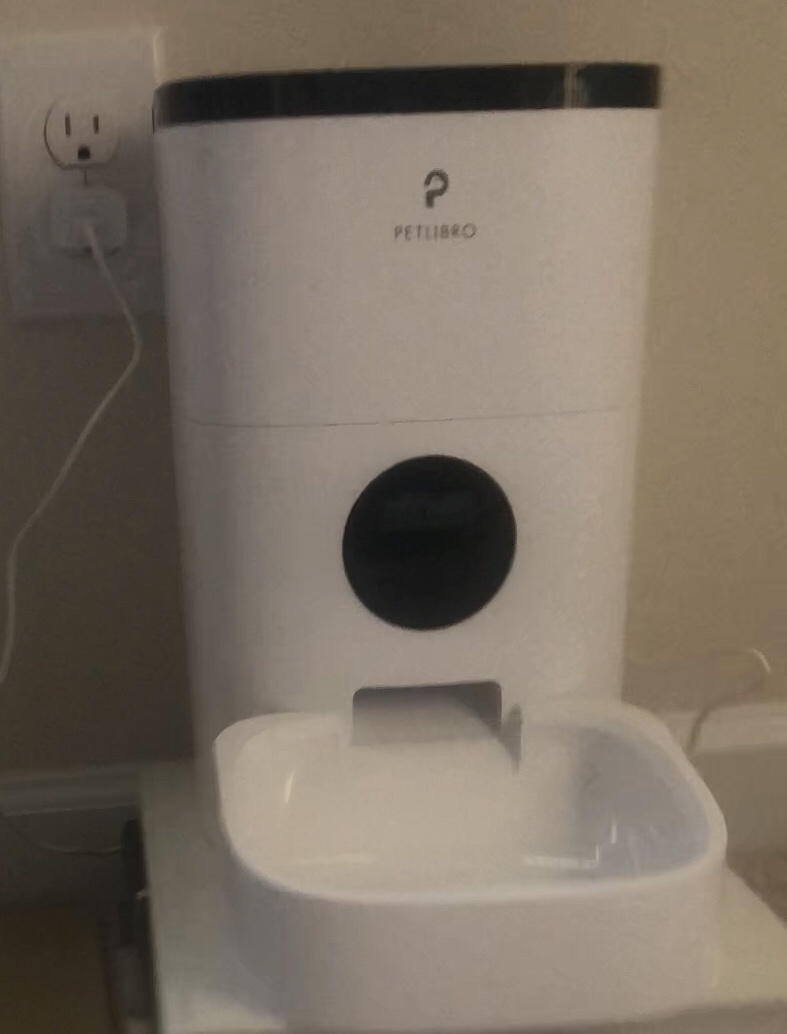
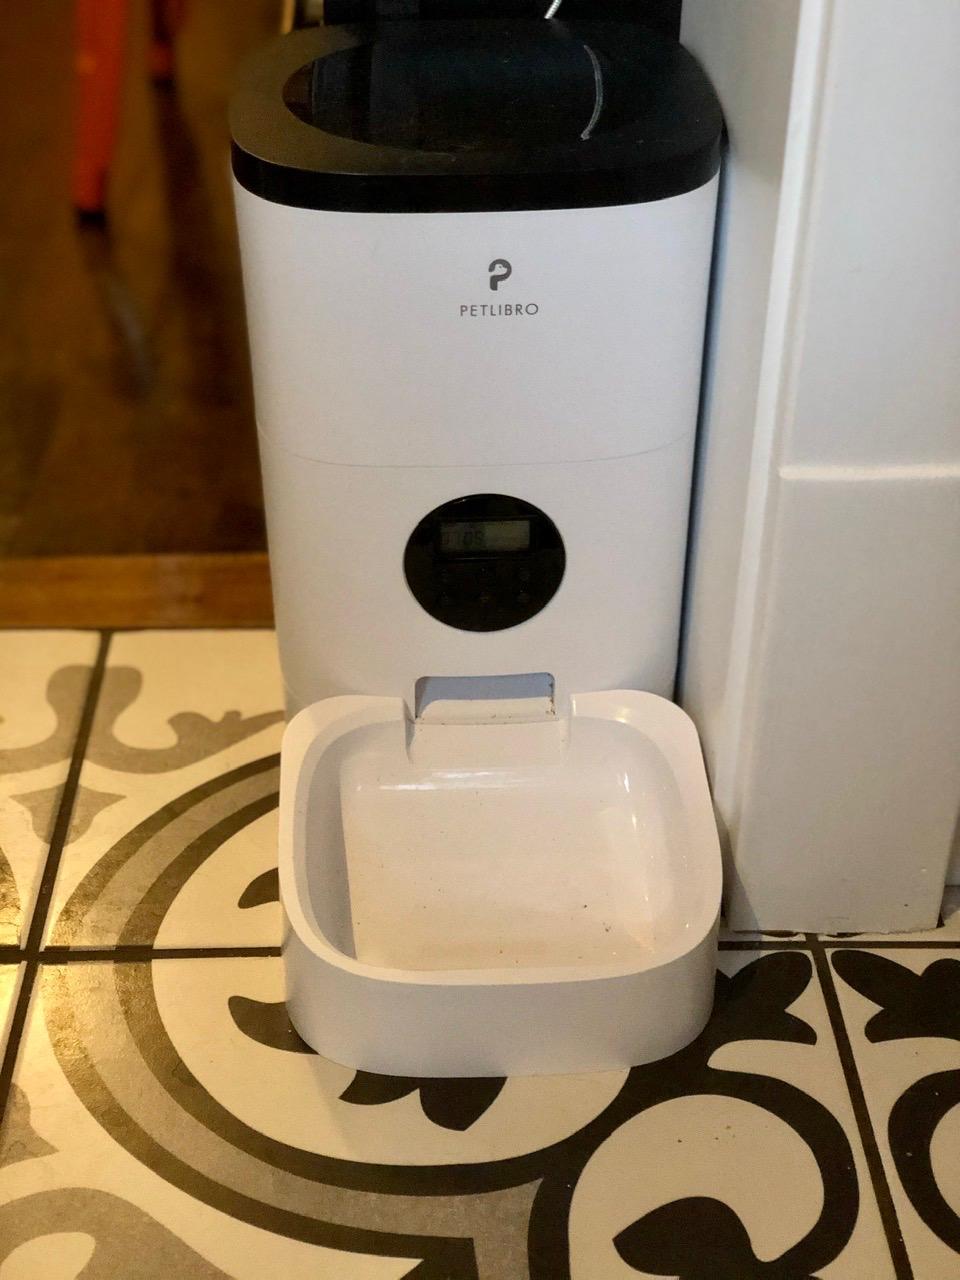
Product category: items_feeder
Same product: yes